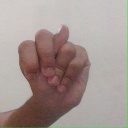
अक्षर: न